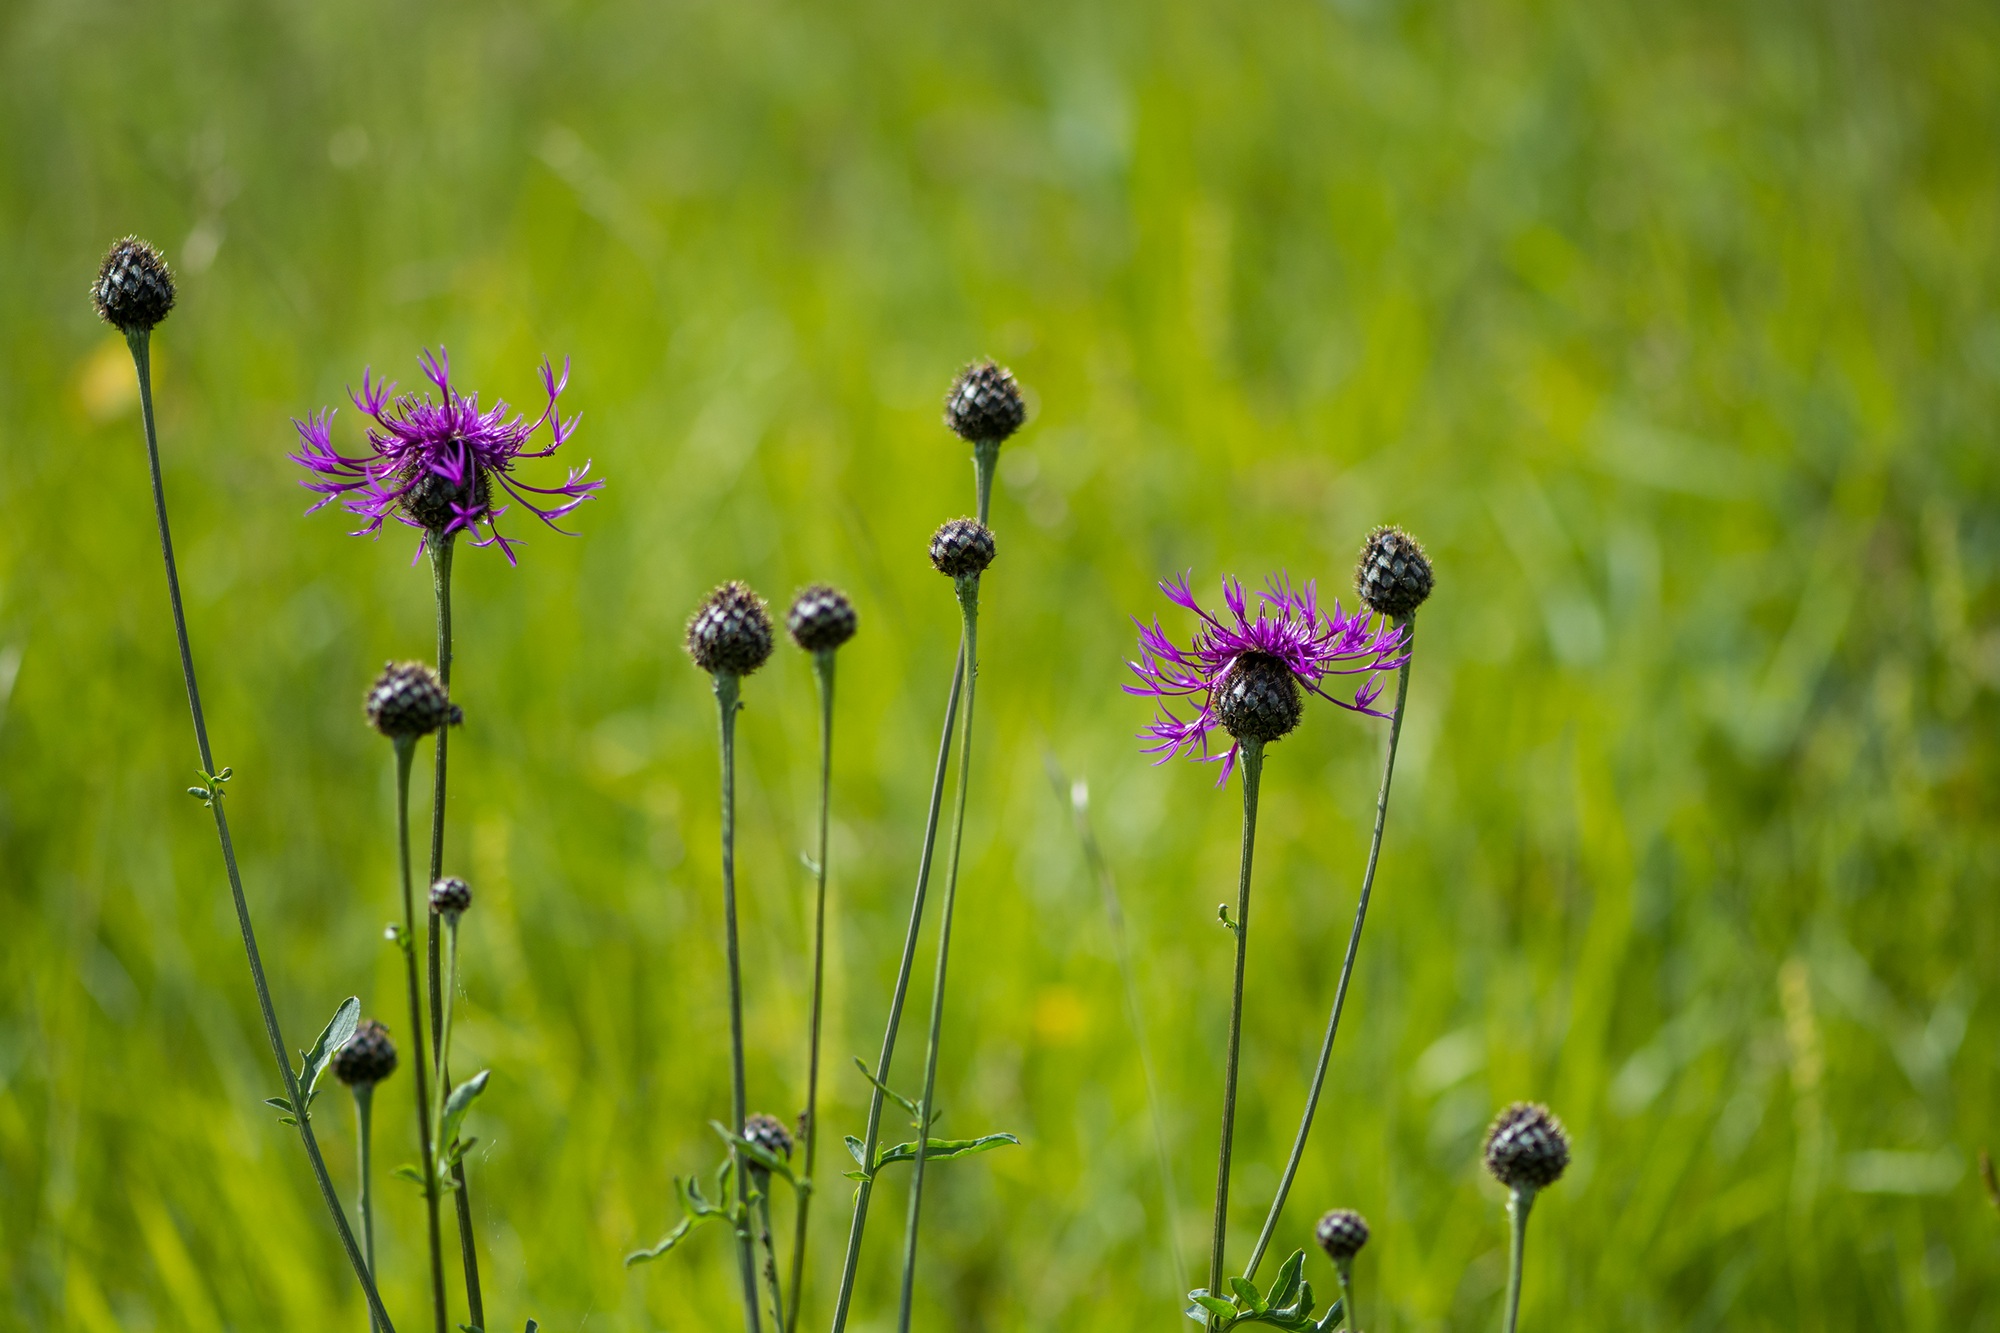
nature, grass, plant, field, lawn, meadow, prairie, flower, purple, summer, green, botany, close, flora, wildflower, flowers, close up, grassland, violet, fuchsia, wildflowers, habitat, macro photography, flowering plant, wigs malvaceae, natural environment, grass family, plant stem, land plant